Revolver

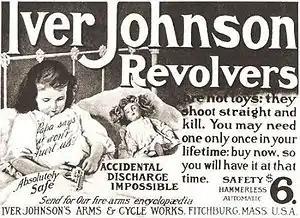
An advertisement for Iver Johnson revolvers claimed they were safe enough for children to handle.

In 1873, Colt introduced the famous Model 1873, also known as the Single Action Army, the "Colt .45" (not to be confused with Colt-made models of the M1911 semi-automatic), and "the Peacemaker", one of the most famous handguns ever made. This popular design, which was a culmination of many of the advances introduced in earlier weapons, fired 6 metallic cartridges and was offered in over 30 different calibers and various barrel lengths. It is still in production, along with numerous clones and lookalikes, and its overall appearance has remained the same since 1873. Although originally made for the United States Army, the Model 1873 was widely distributed and popular with civilians, ranchers, lawmen, and outlaws alike. Its design has influenced countless other revolvers. Colt has discontinued its production twice, but resumed production due to popular demand.